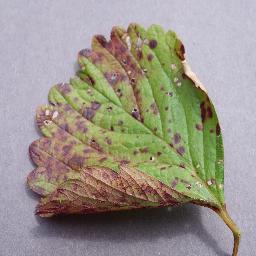
Label: Strawberry___Leaf_scorch